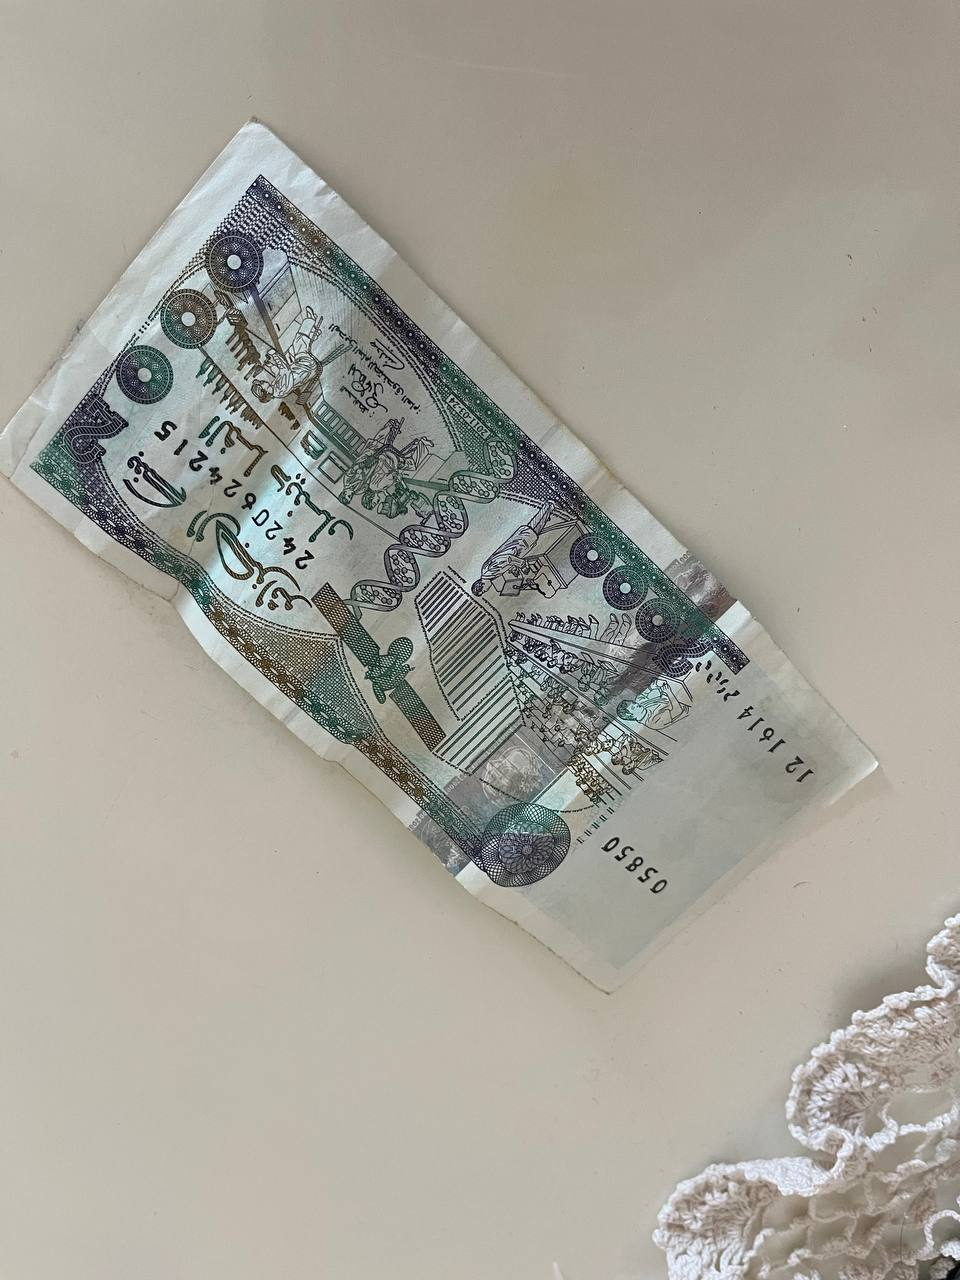
Denomination: 2000DZD